Room at the Bottom (1986 TV series)

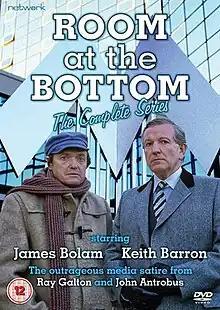

Room at the Bottom is a British comedy television series which originally aired on ITV between 9 November 1986 and 26 June 1988.